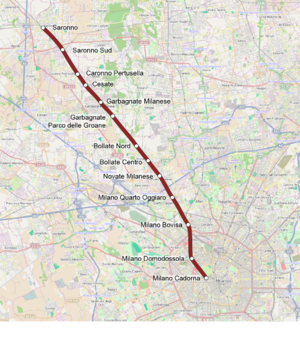
La ligne S3 du service ferroviaire suburbain de Milan, nommée Ligne S3, est une ligne du service ferroviaire suburbain de Milan qui converge sur la ville de Milan, de la gare de Saronno à celle de Milan-Cadorna.